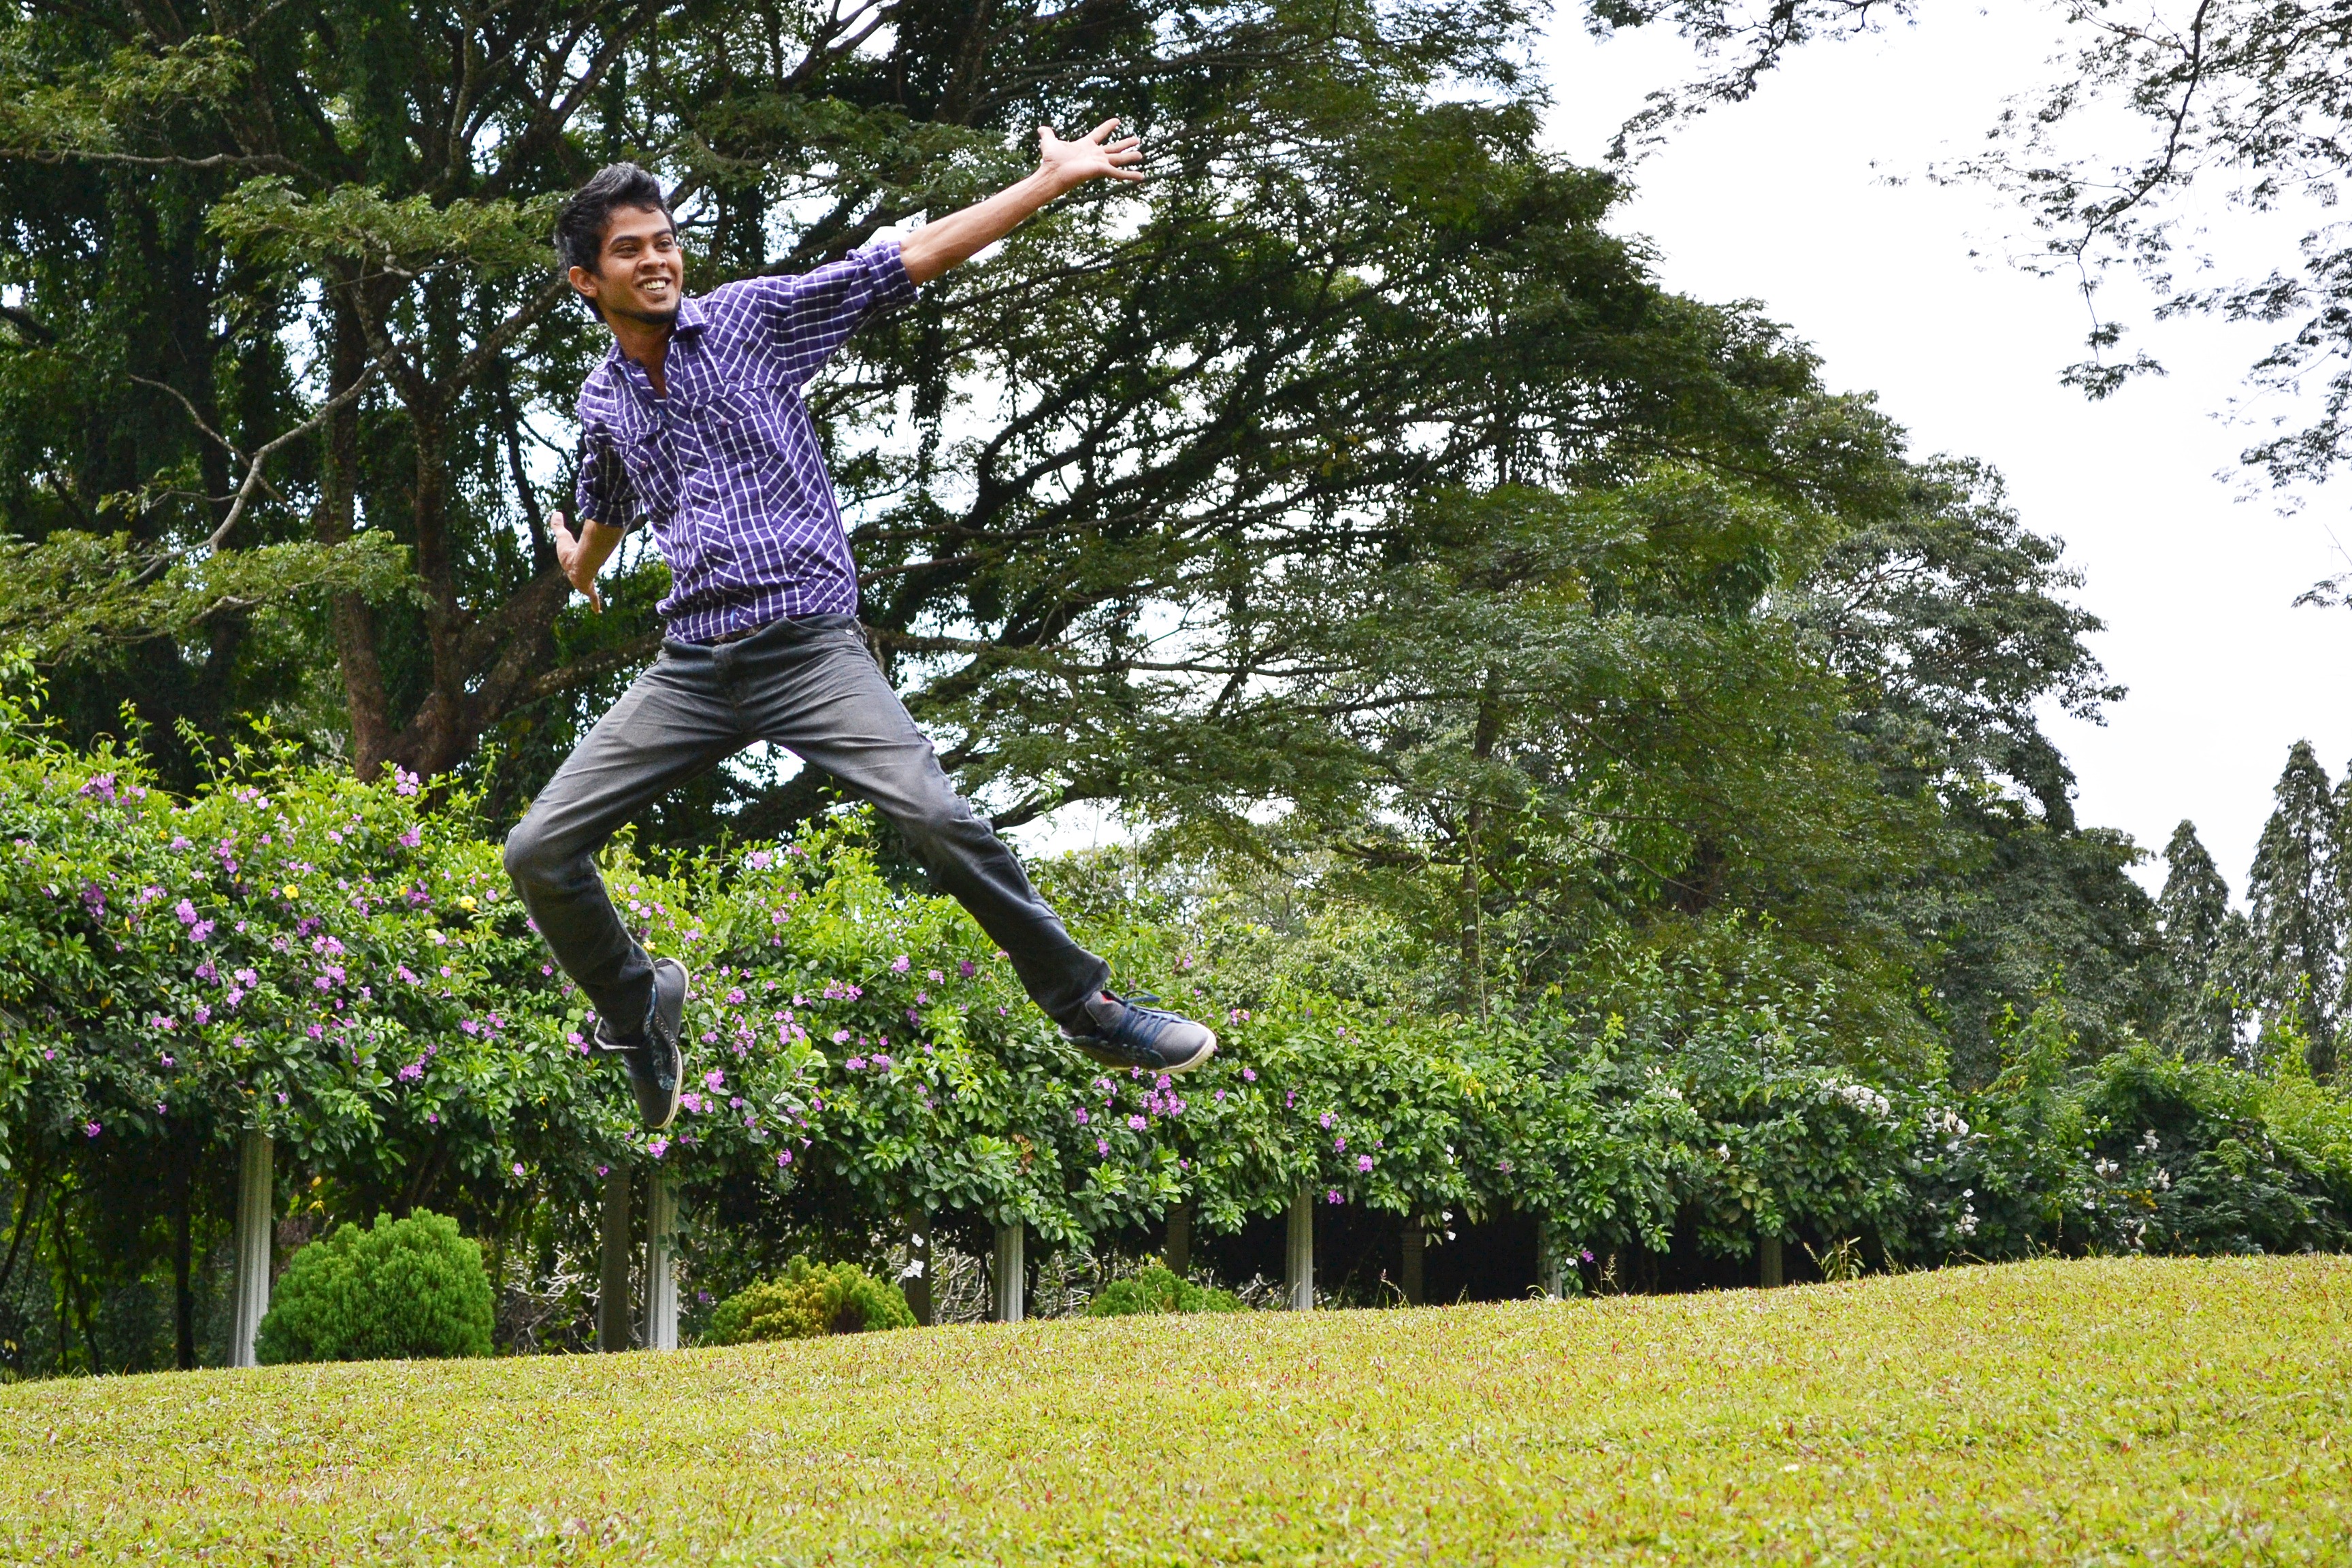
tree, nature, grass, branch, plant, lawn, leaf, boy, jump, recreation, jeans, spring, youth, park, garden, leisure, fun, happy, shrub, joy, sri lanka, ceylon, sri lankan, woody plant, happy mood